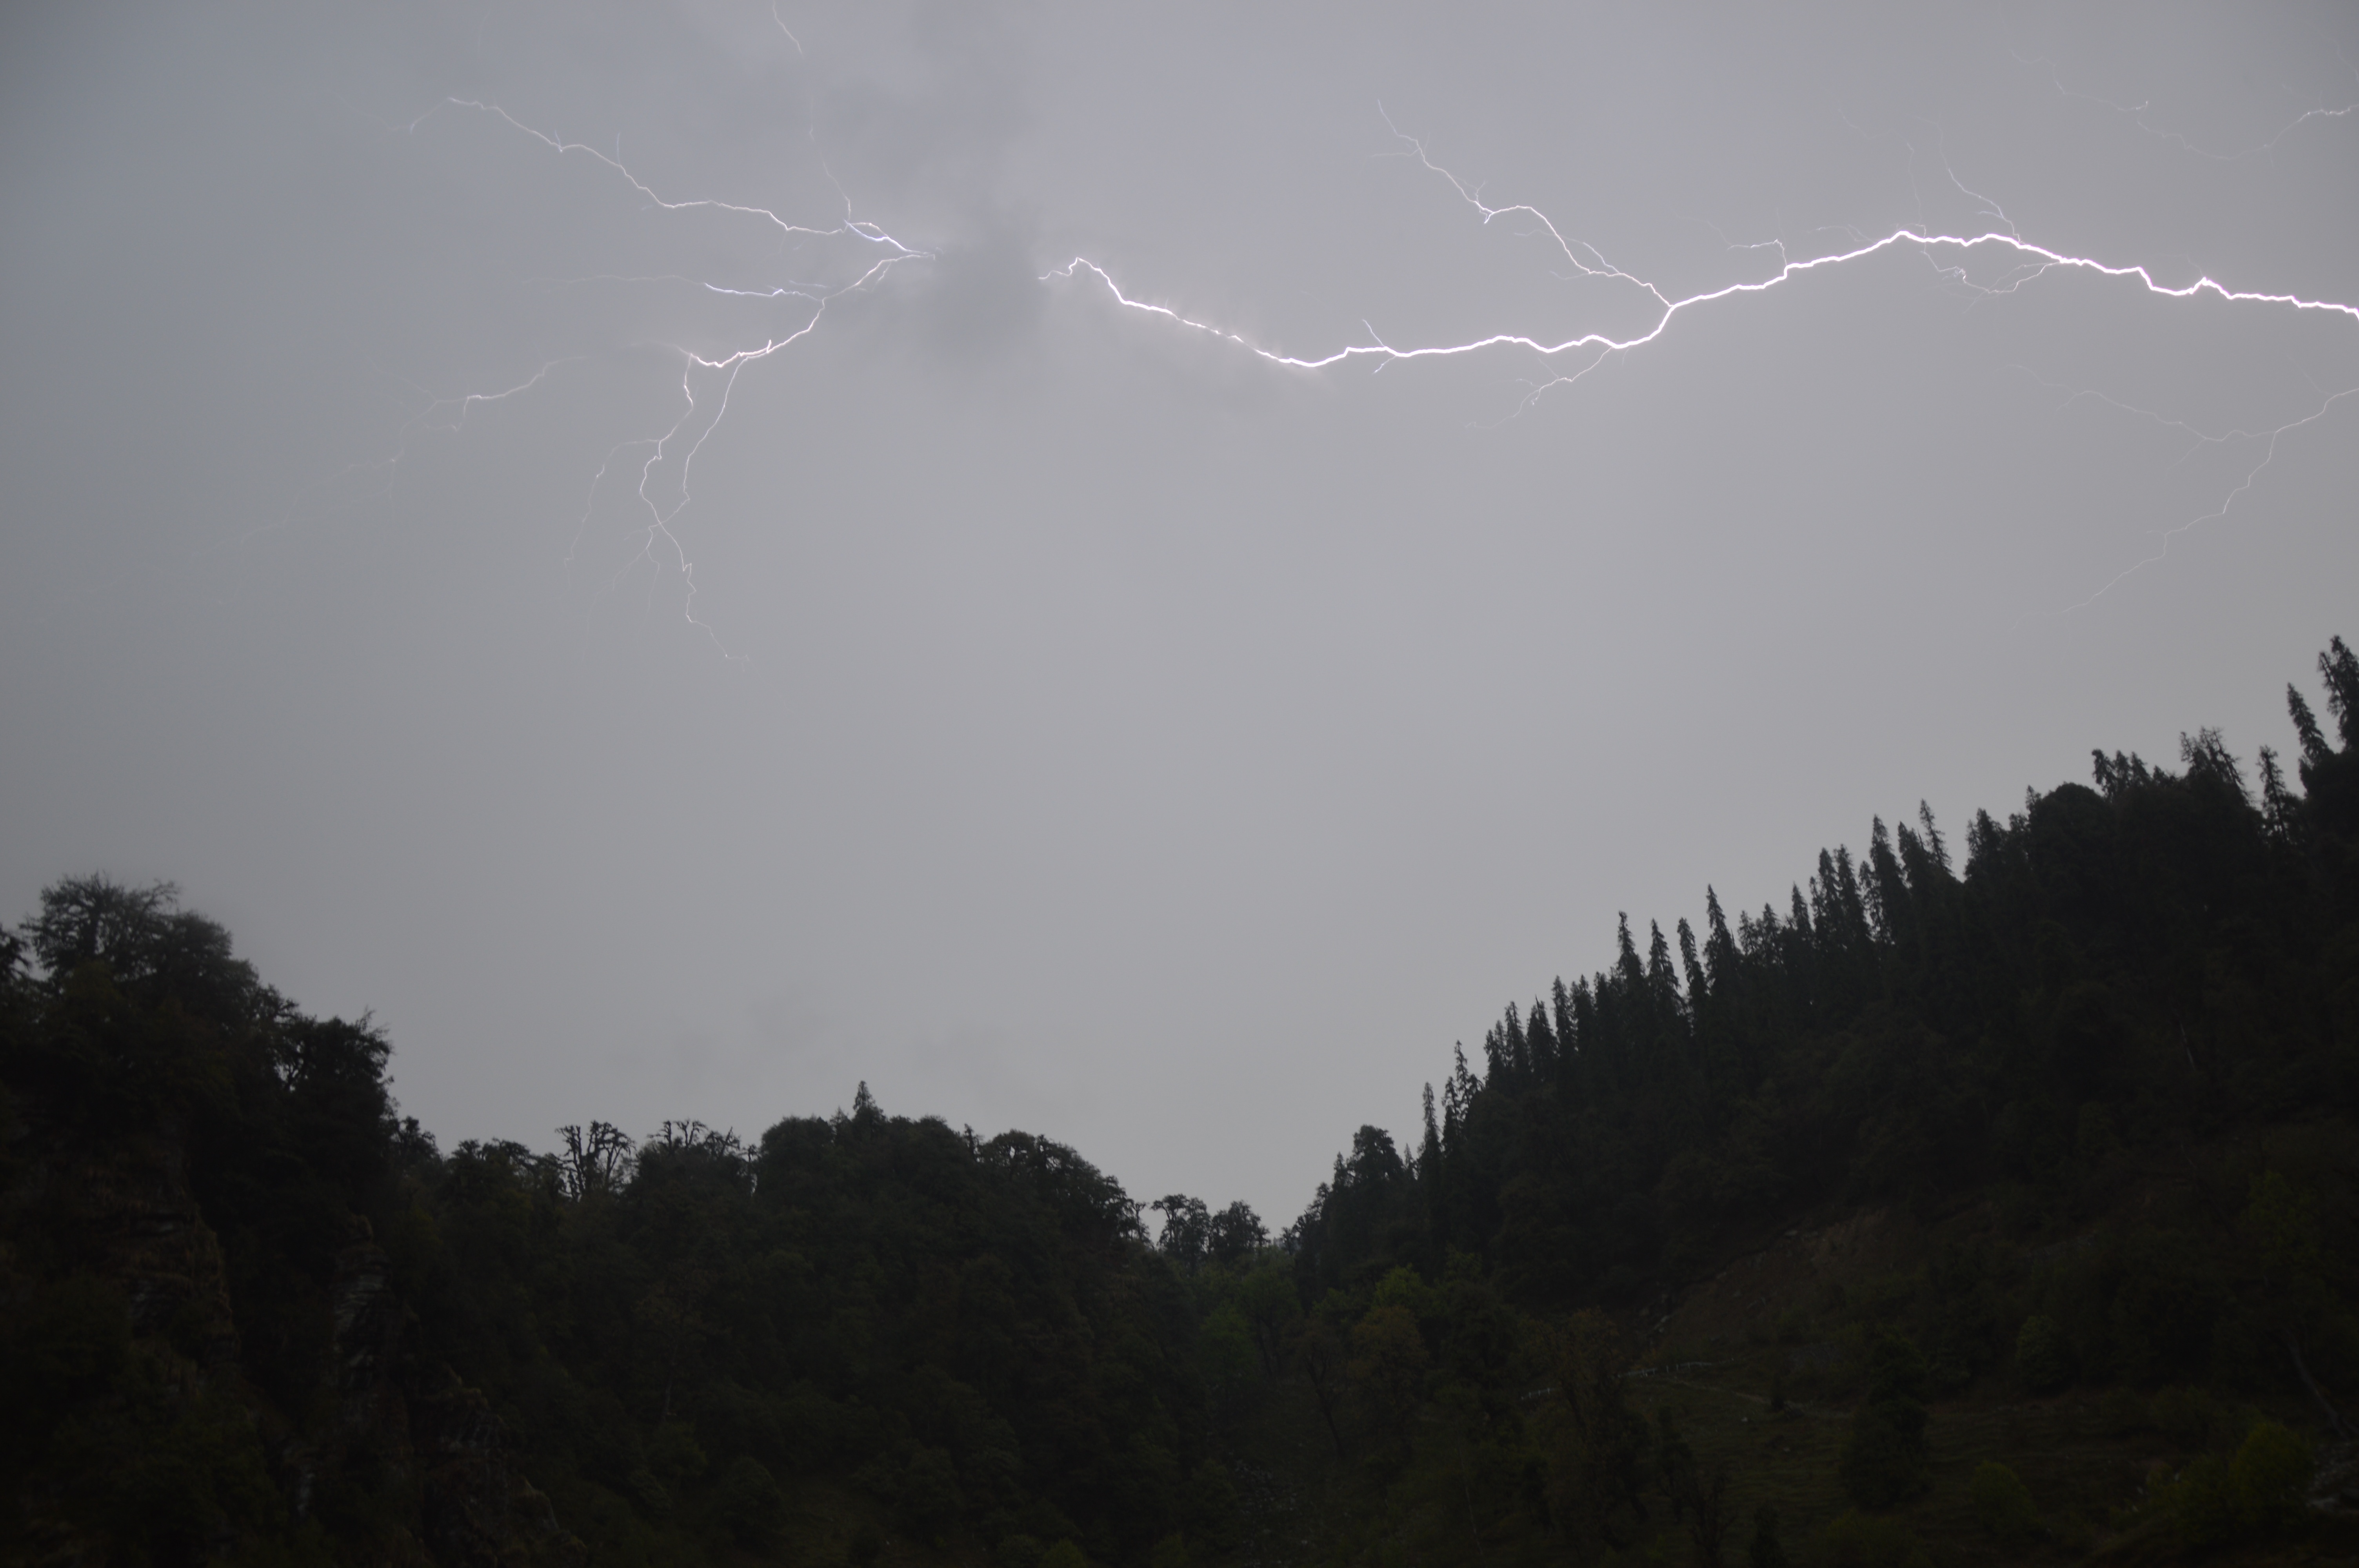
cloud, weather, storm, lightning, thunder, thunderstorm, silver lining, atmospheric phenomenon